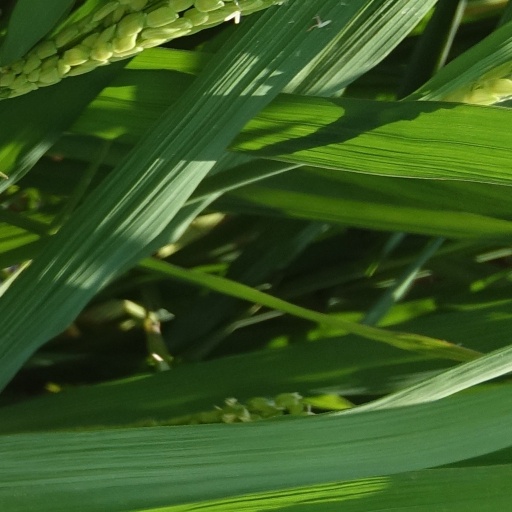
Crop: rice